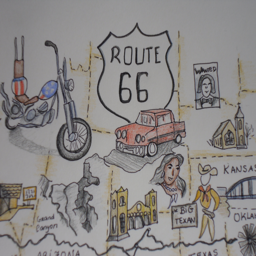
a detail of the drawing